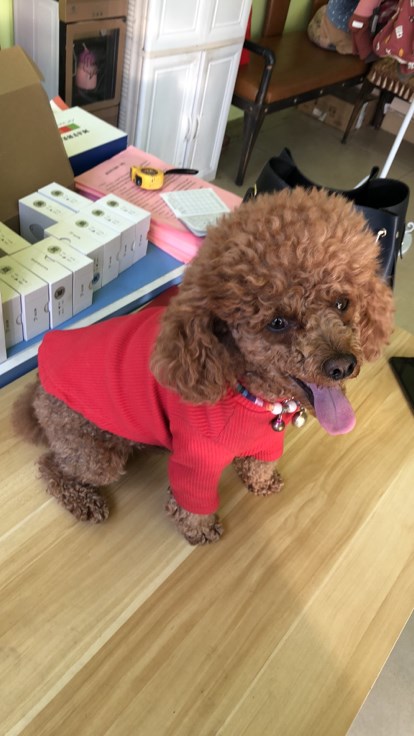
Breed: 7449-n000128-teddy